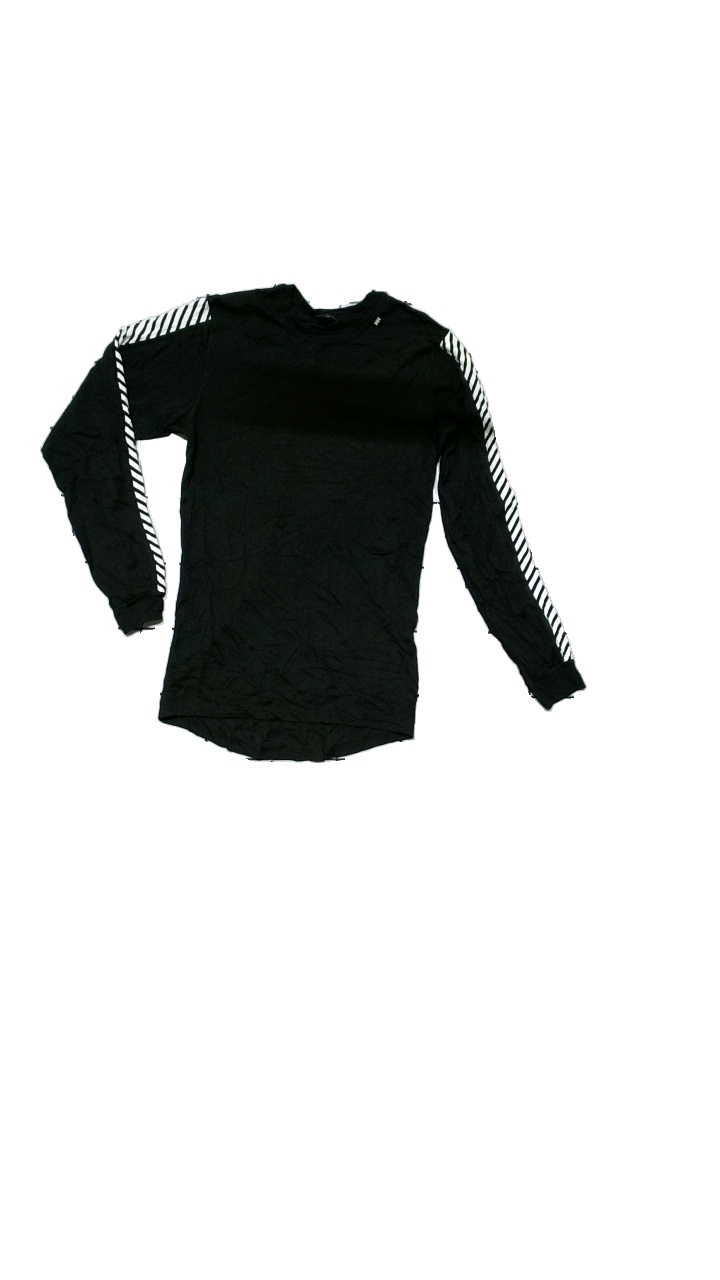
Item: Training Top (Unisex)
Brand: Helly Hansen
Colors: Black, White
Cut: Regular, Tight
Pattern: Striped
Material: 100%polyproylene
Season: All
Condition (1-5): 4
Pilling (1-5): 4
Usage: Reuse
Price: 150-250